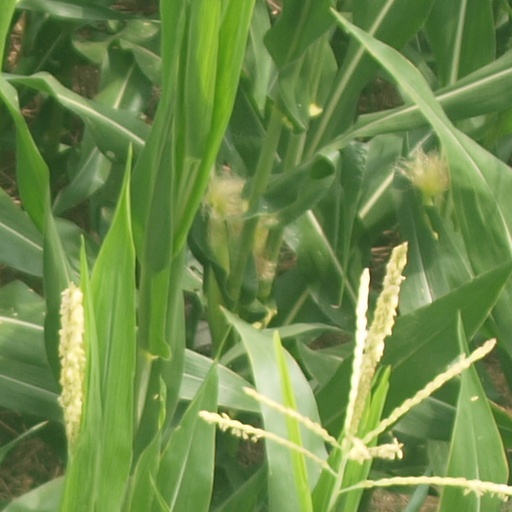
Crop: maize; corn